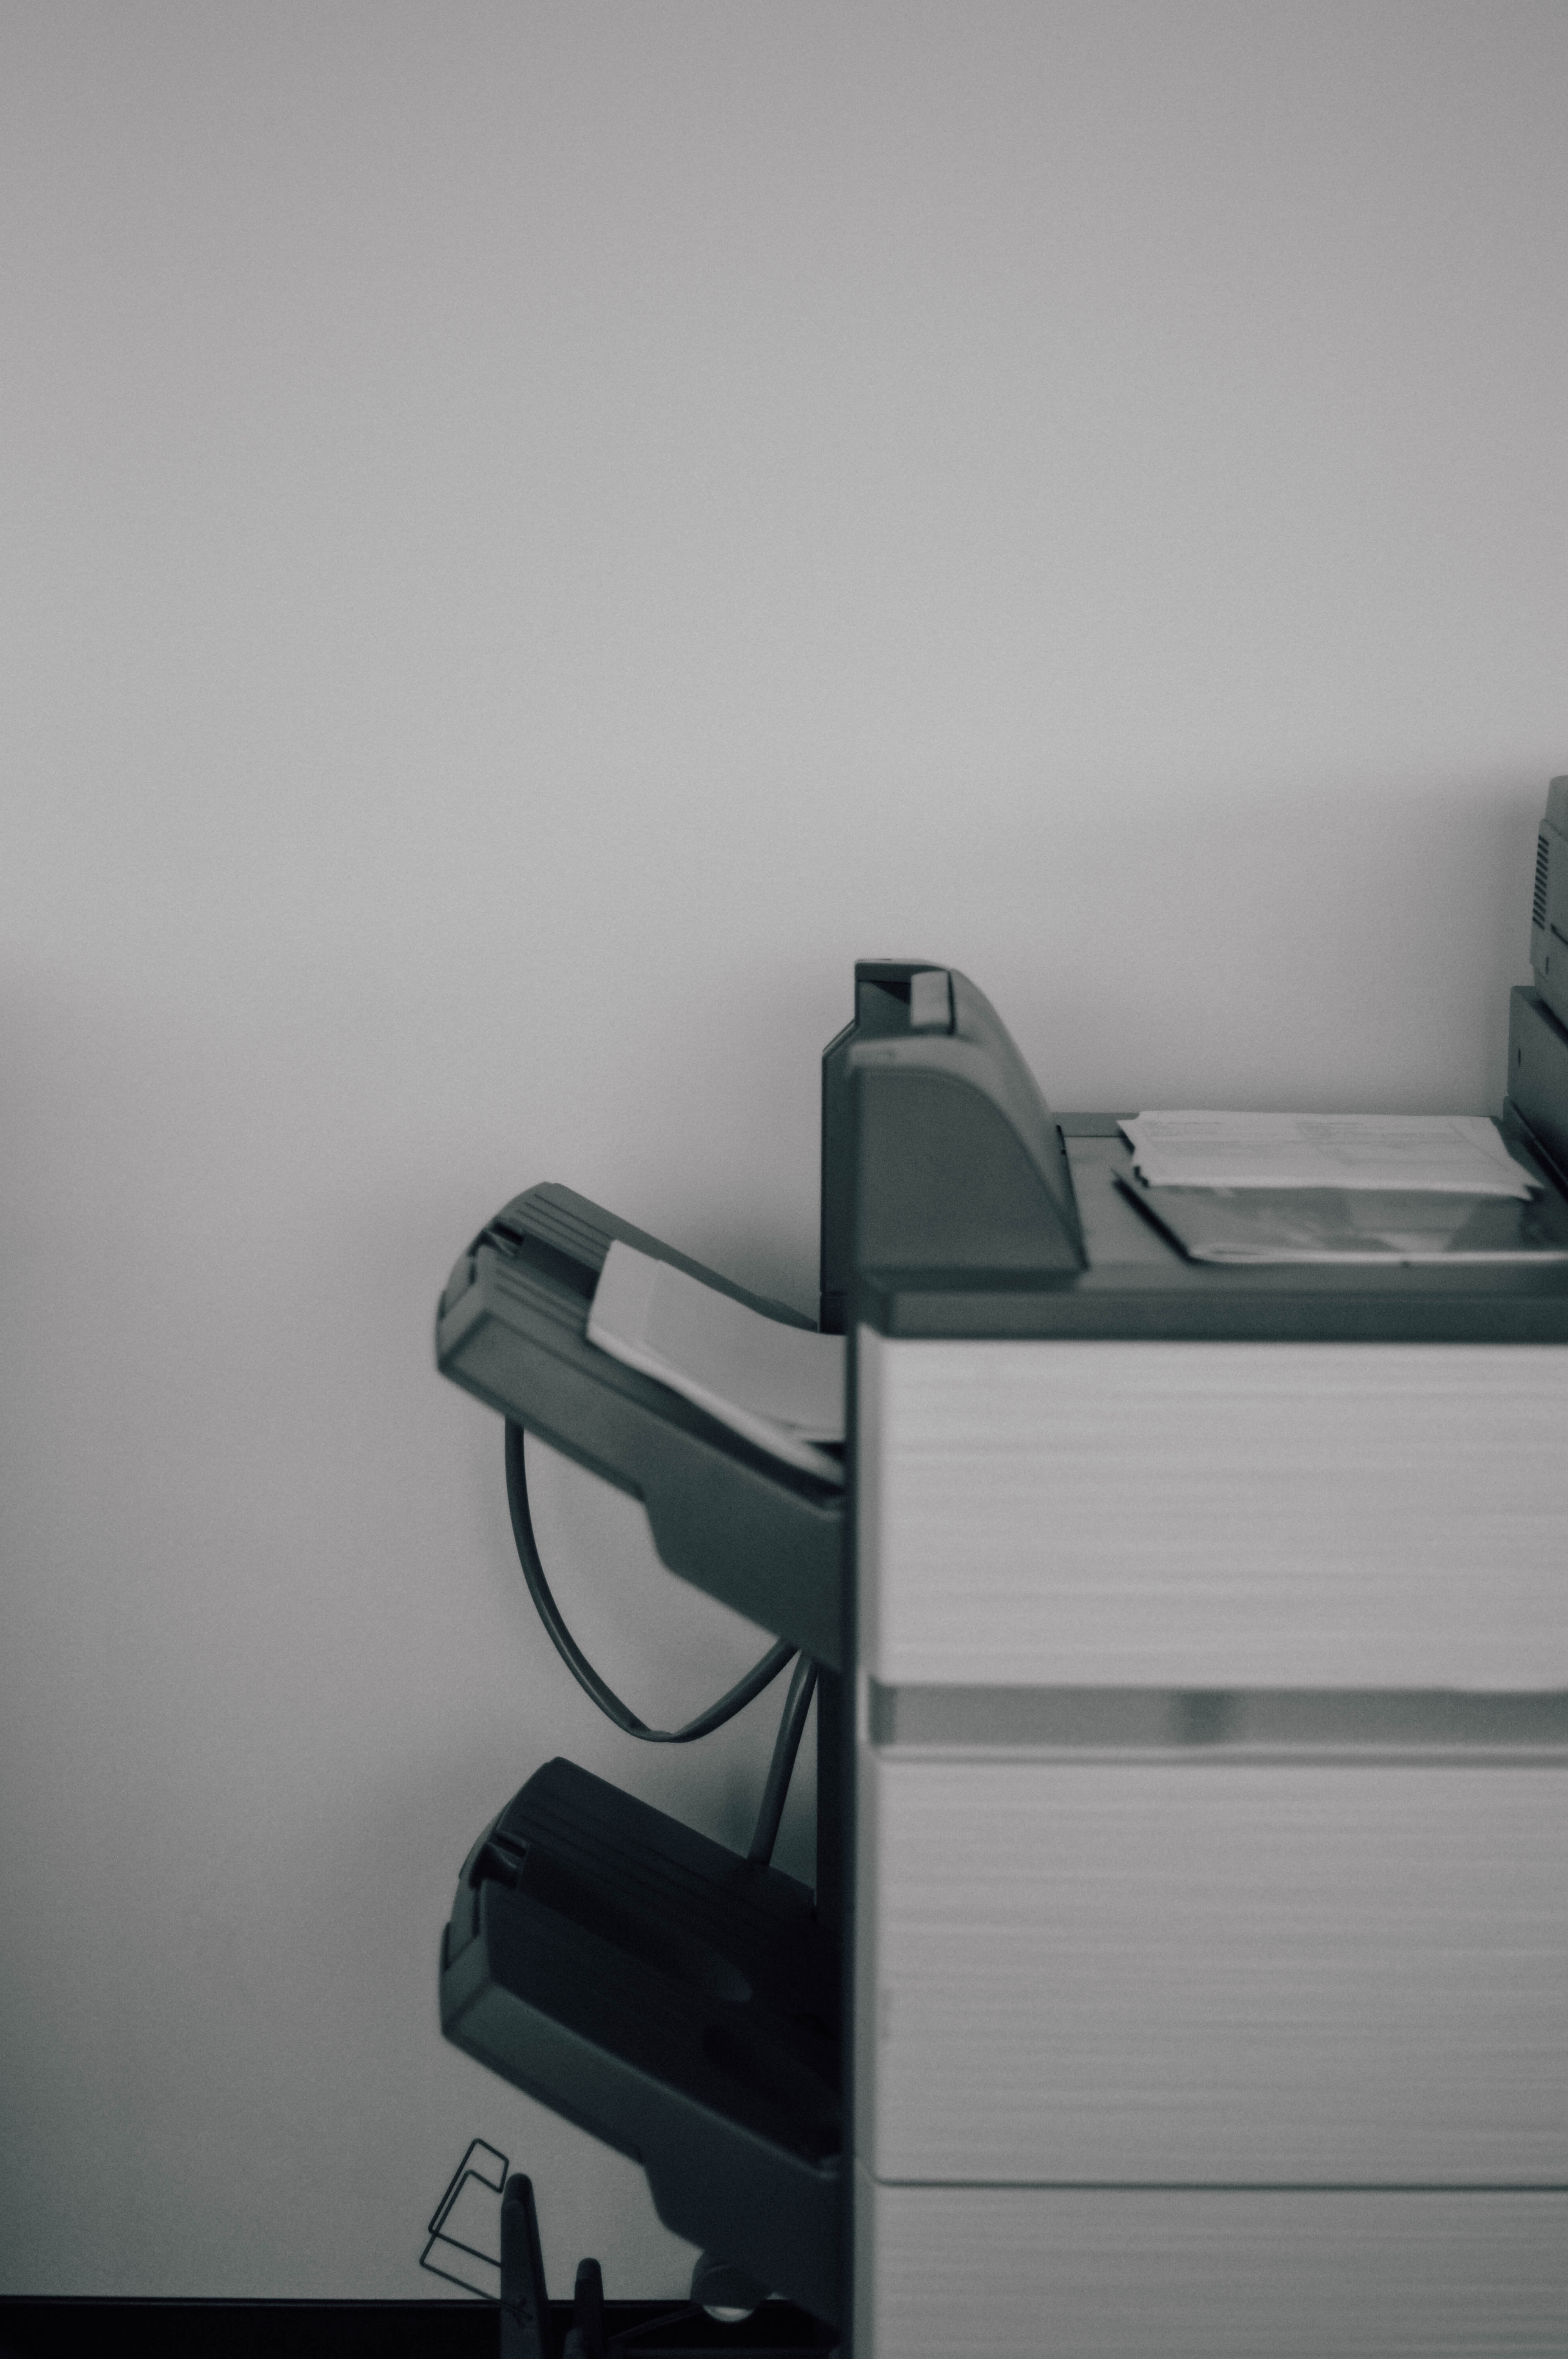
desk, chair, furniture, couch, product, bed, armrest